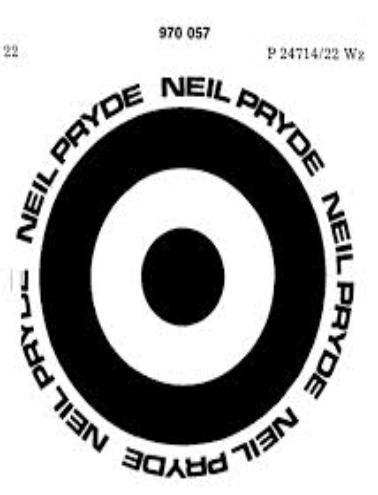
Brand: neil pryde-2
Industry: Sports